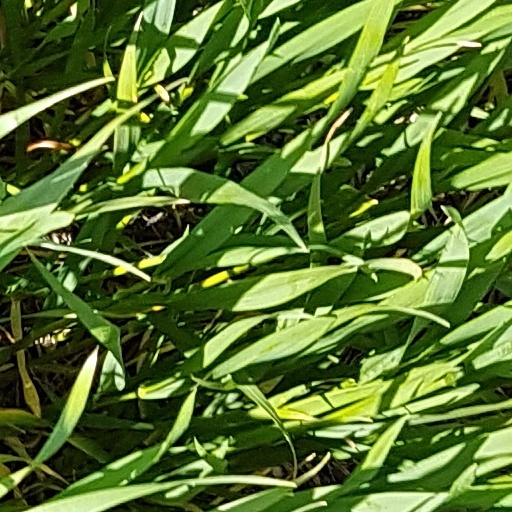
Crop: wheat